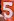
Number: 5